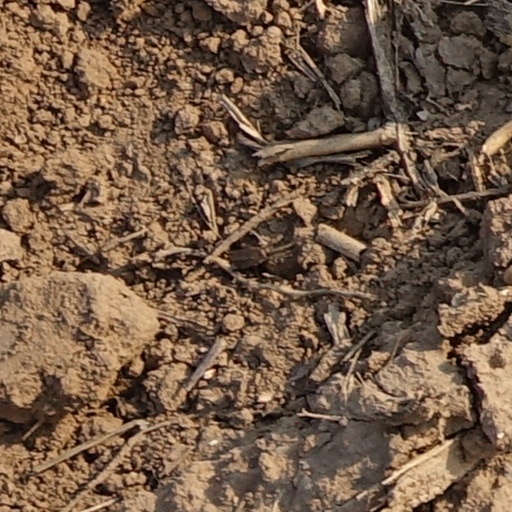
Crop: wheat